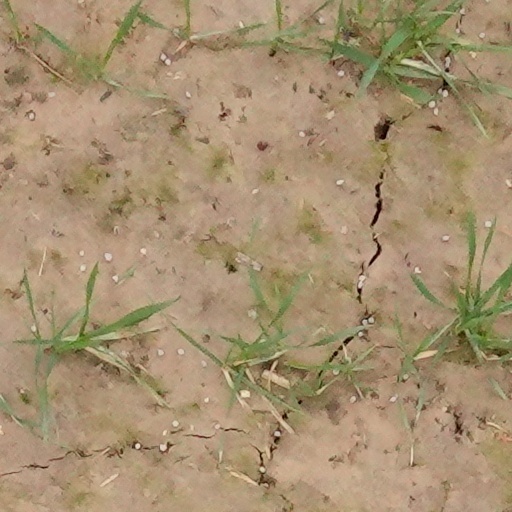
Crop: wheat